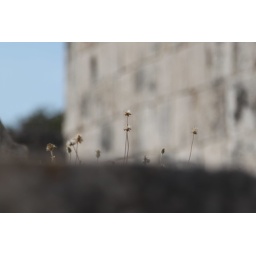
weeds growing on a stone wall at the ruins of chichen itza in mexico.